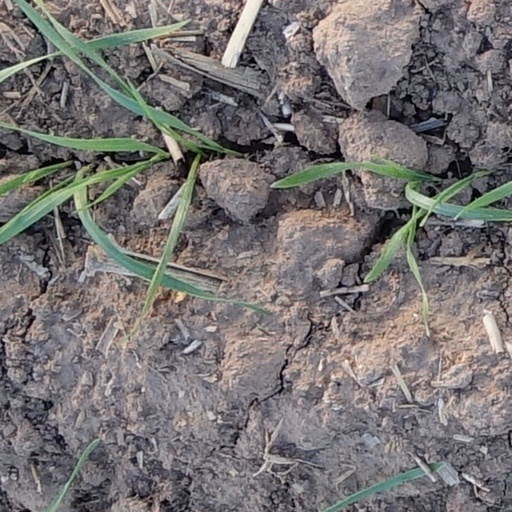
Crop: wheat